Gowanda Village Historic District

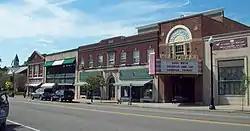
Gowanda Village Historic District, August 2010

Gowanda Village Historic District is a historic district located at Gowanda in Cattaraugus County, New York. The district encompasses five early 20th century commercial buildings constructed 1925–1926. The Neoclassical style structures housed the Gowanda Cooperative Savings and Loan Association, Hollywood Theater, U.S. Post Office, and Gowanda's first department store.